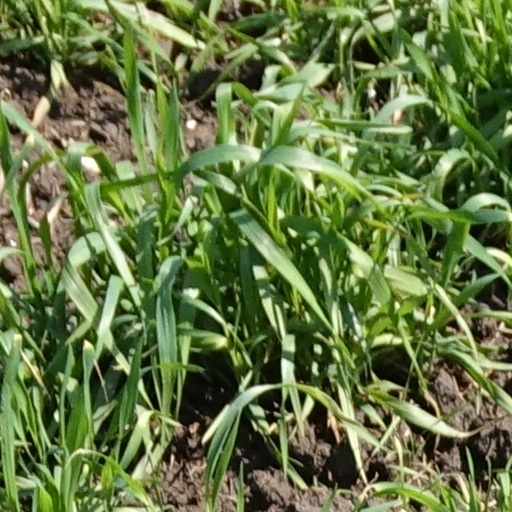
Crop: wheat